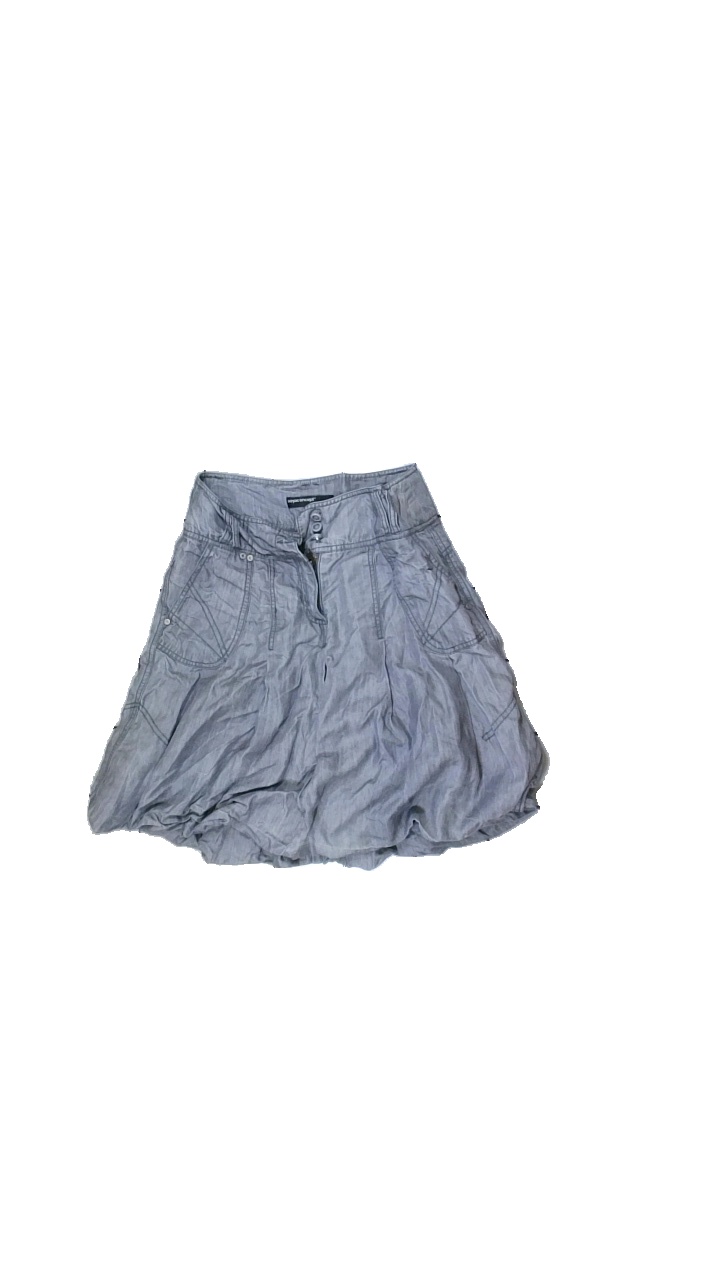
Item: Skirt (Ladies)
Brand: Soya/soyaconcept
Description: Grey skirt
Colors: Grey
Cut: Regular
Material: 100% Viscose
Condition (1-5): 5
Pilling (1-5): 5
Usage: Reuse
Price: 50-100